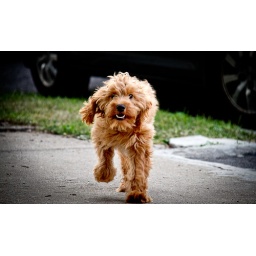
Cute little puppy that was running around at the 4th of July party yesterday.